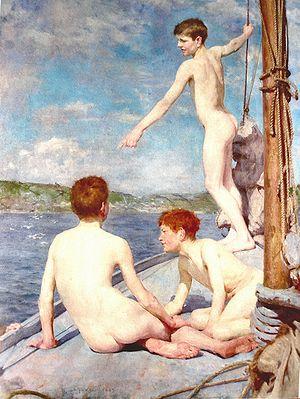
Henry Scott Tuke est un peintre britannique principalement connu pour ses peintures représentant de jeunes hommes ou adolescents généralement nus, dans un cadre naturel.